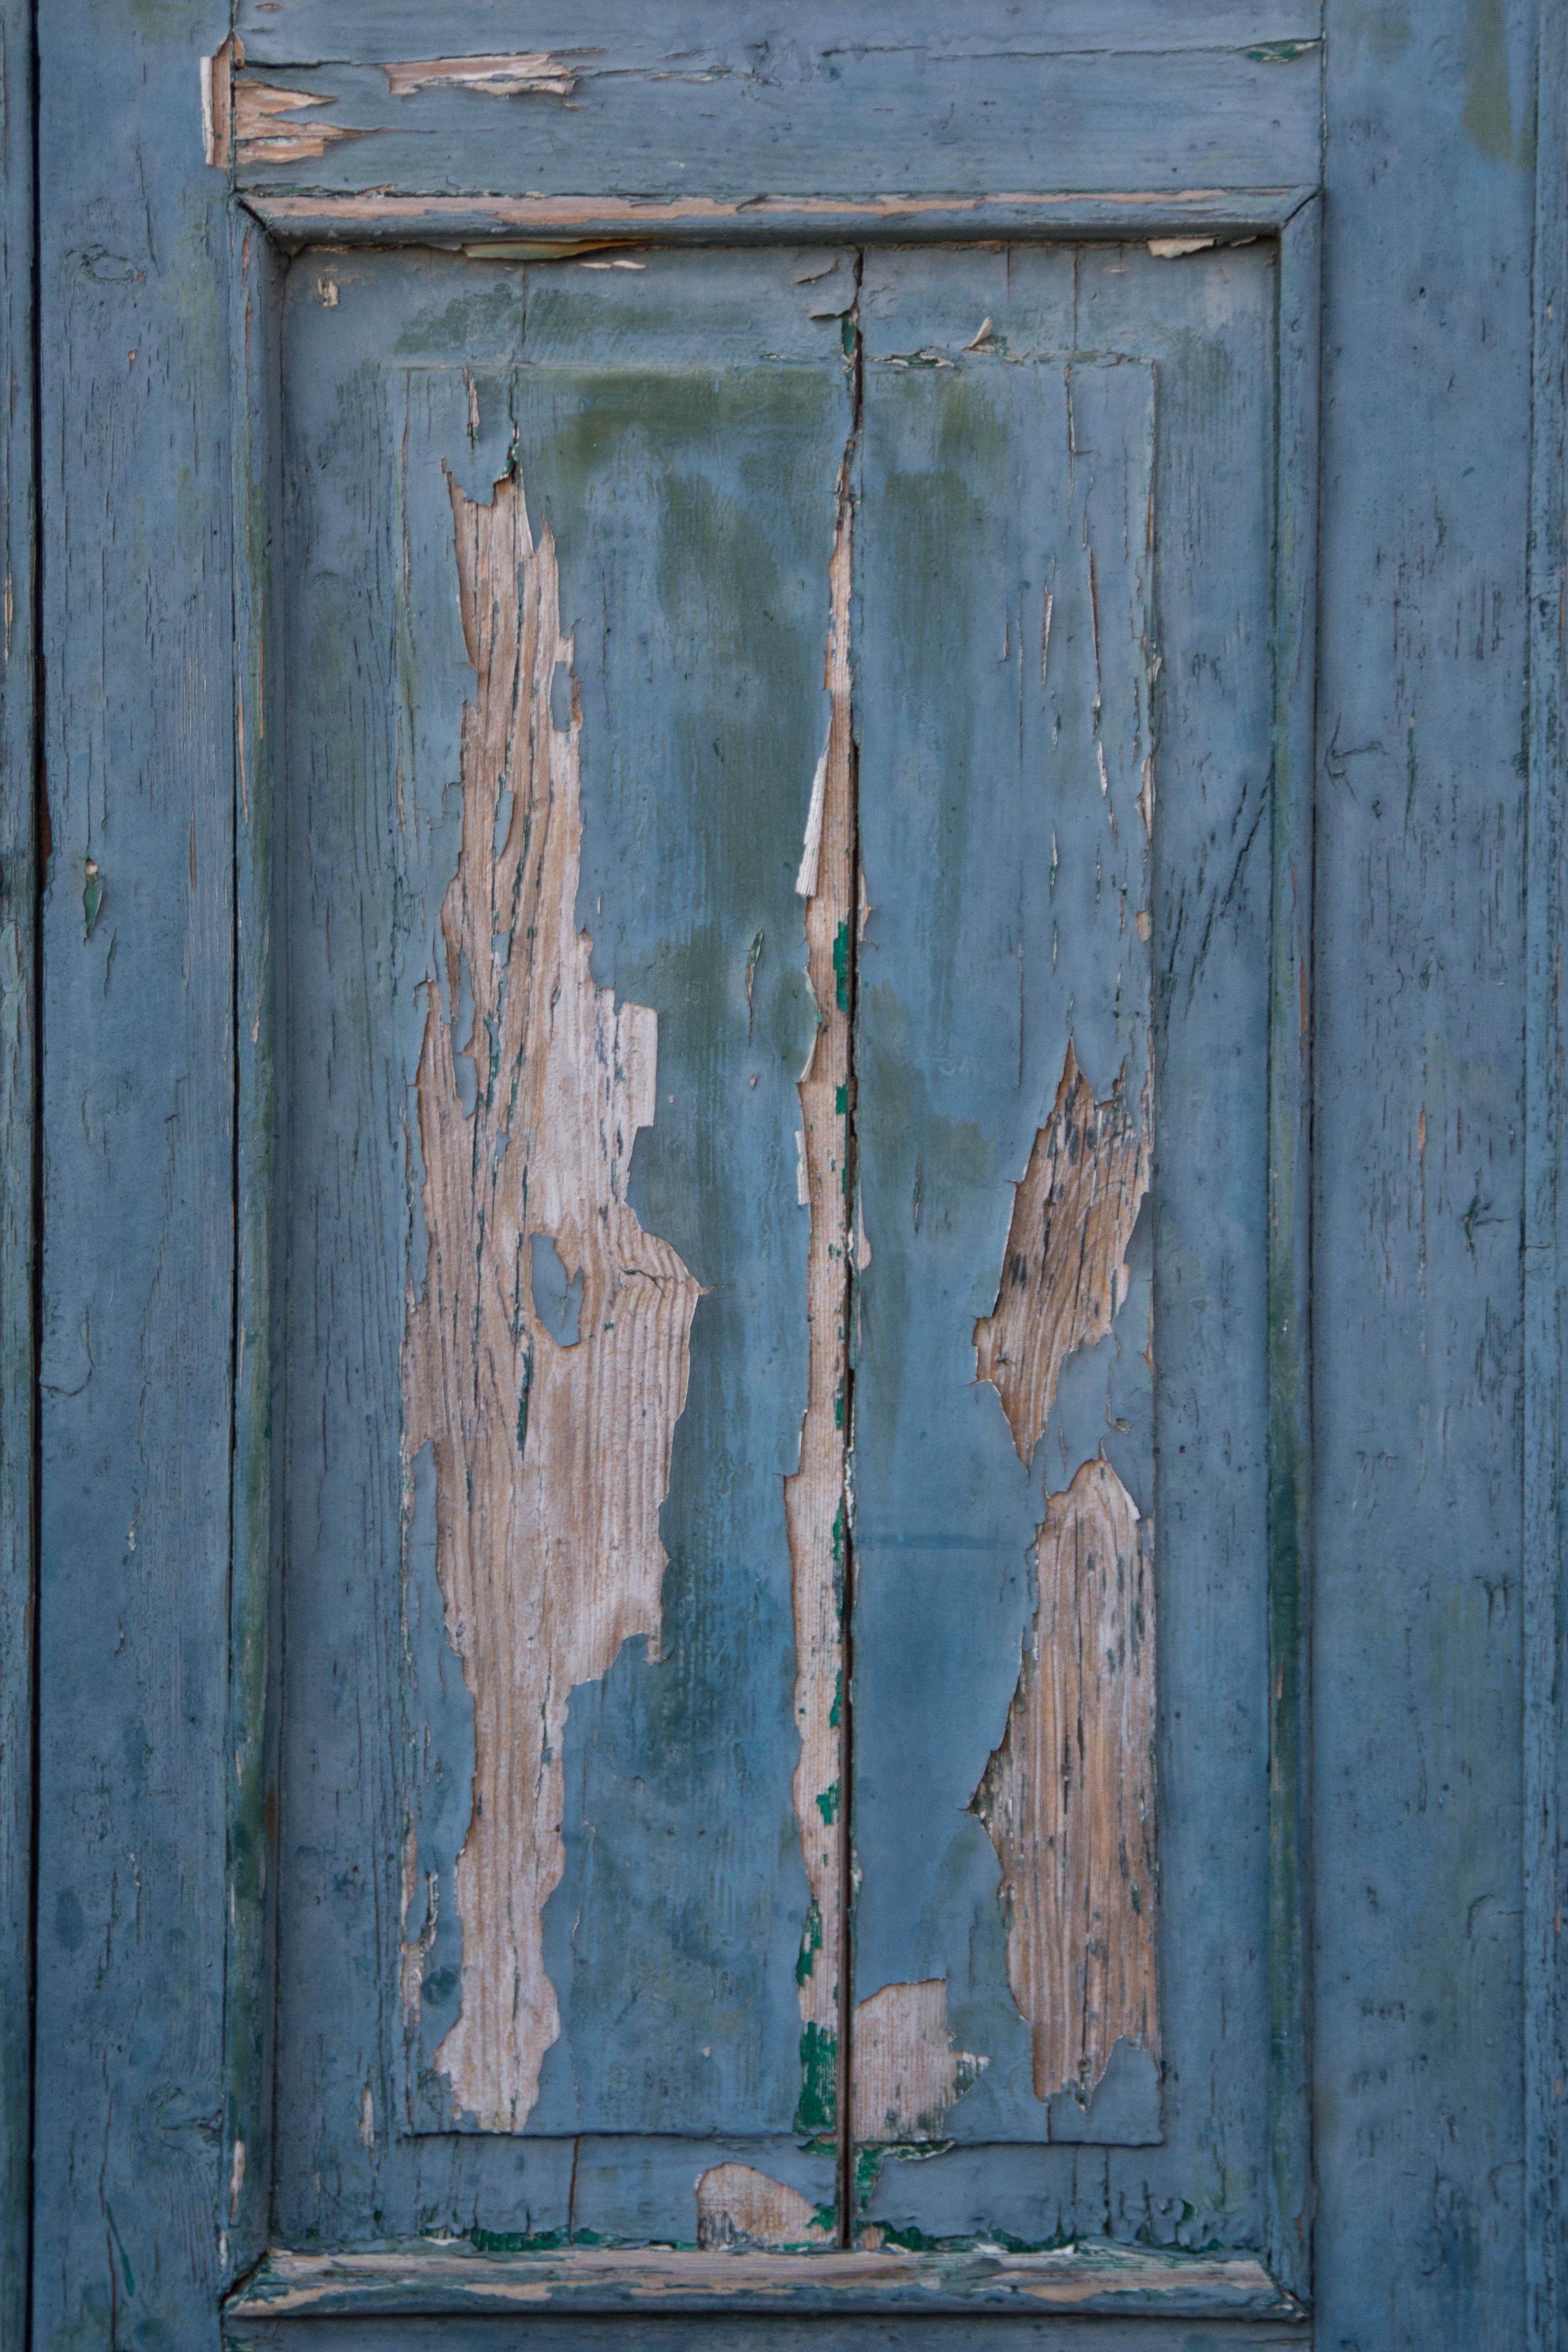
structure, wood, house, texture, window, old, wall, color, paint, blue, door, material, painting, wooden door, wear, lacquered, ancient history, lack ab